Wanne-Eickel–Hamburg railway

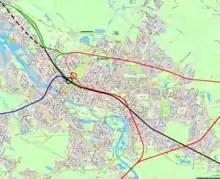
Development of Bremen network:Hamburg-Venlo railway: redLines built in 1880: greenDismantled lines: dashed

On 29 September 1907 the "Venlo Station" in Hamburg was switched from the Hanoverian station to new Hauptbahnhof which had been opened on 6 December 1906 and the halt of "Oberhafen" was built on the new track next to the old terminus. By 1908 the Wanne–Osnabrück section was given a second track and soon thereafter the rest of the line was also doubled.